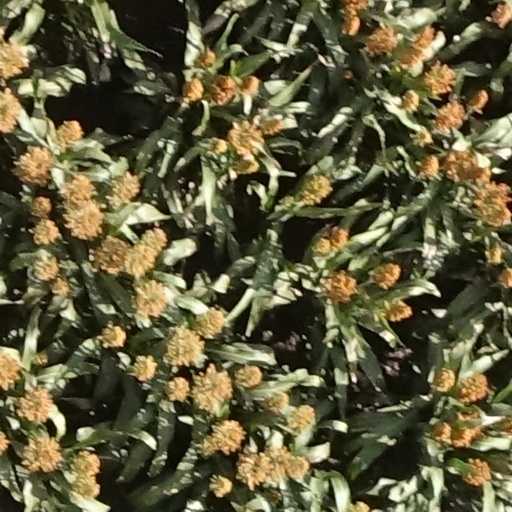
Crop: sorghum